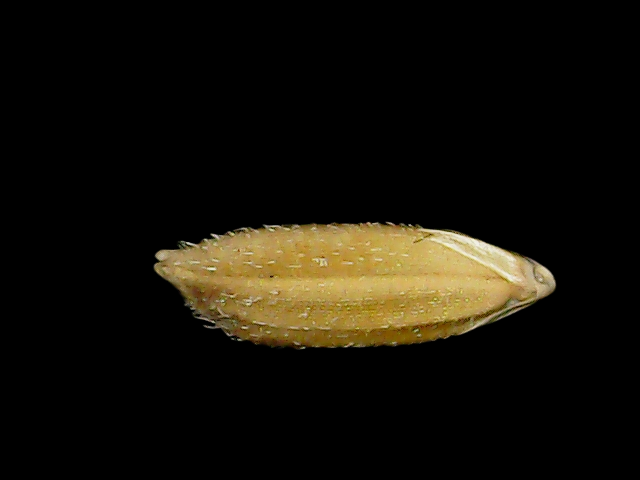
Rice variety: Bd95